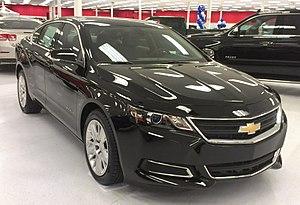
Ma photo d'un Chevrolet Impala de 2016, à Montréal, Québec, Canada dans l'ancien local de Target/Zellers chez Carrefour Angrignon.